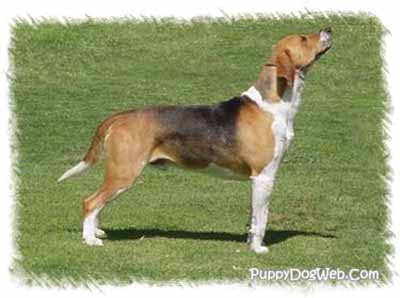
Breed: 223-n000074-English_foxhound